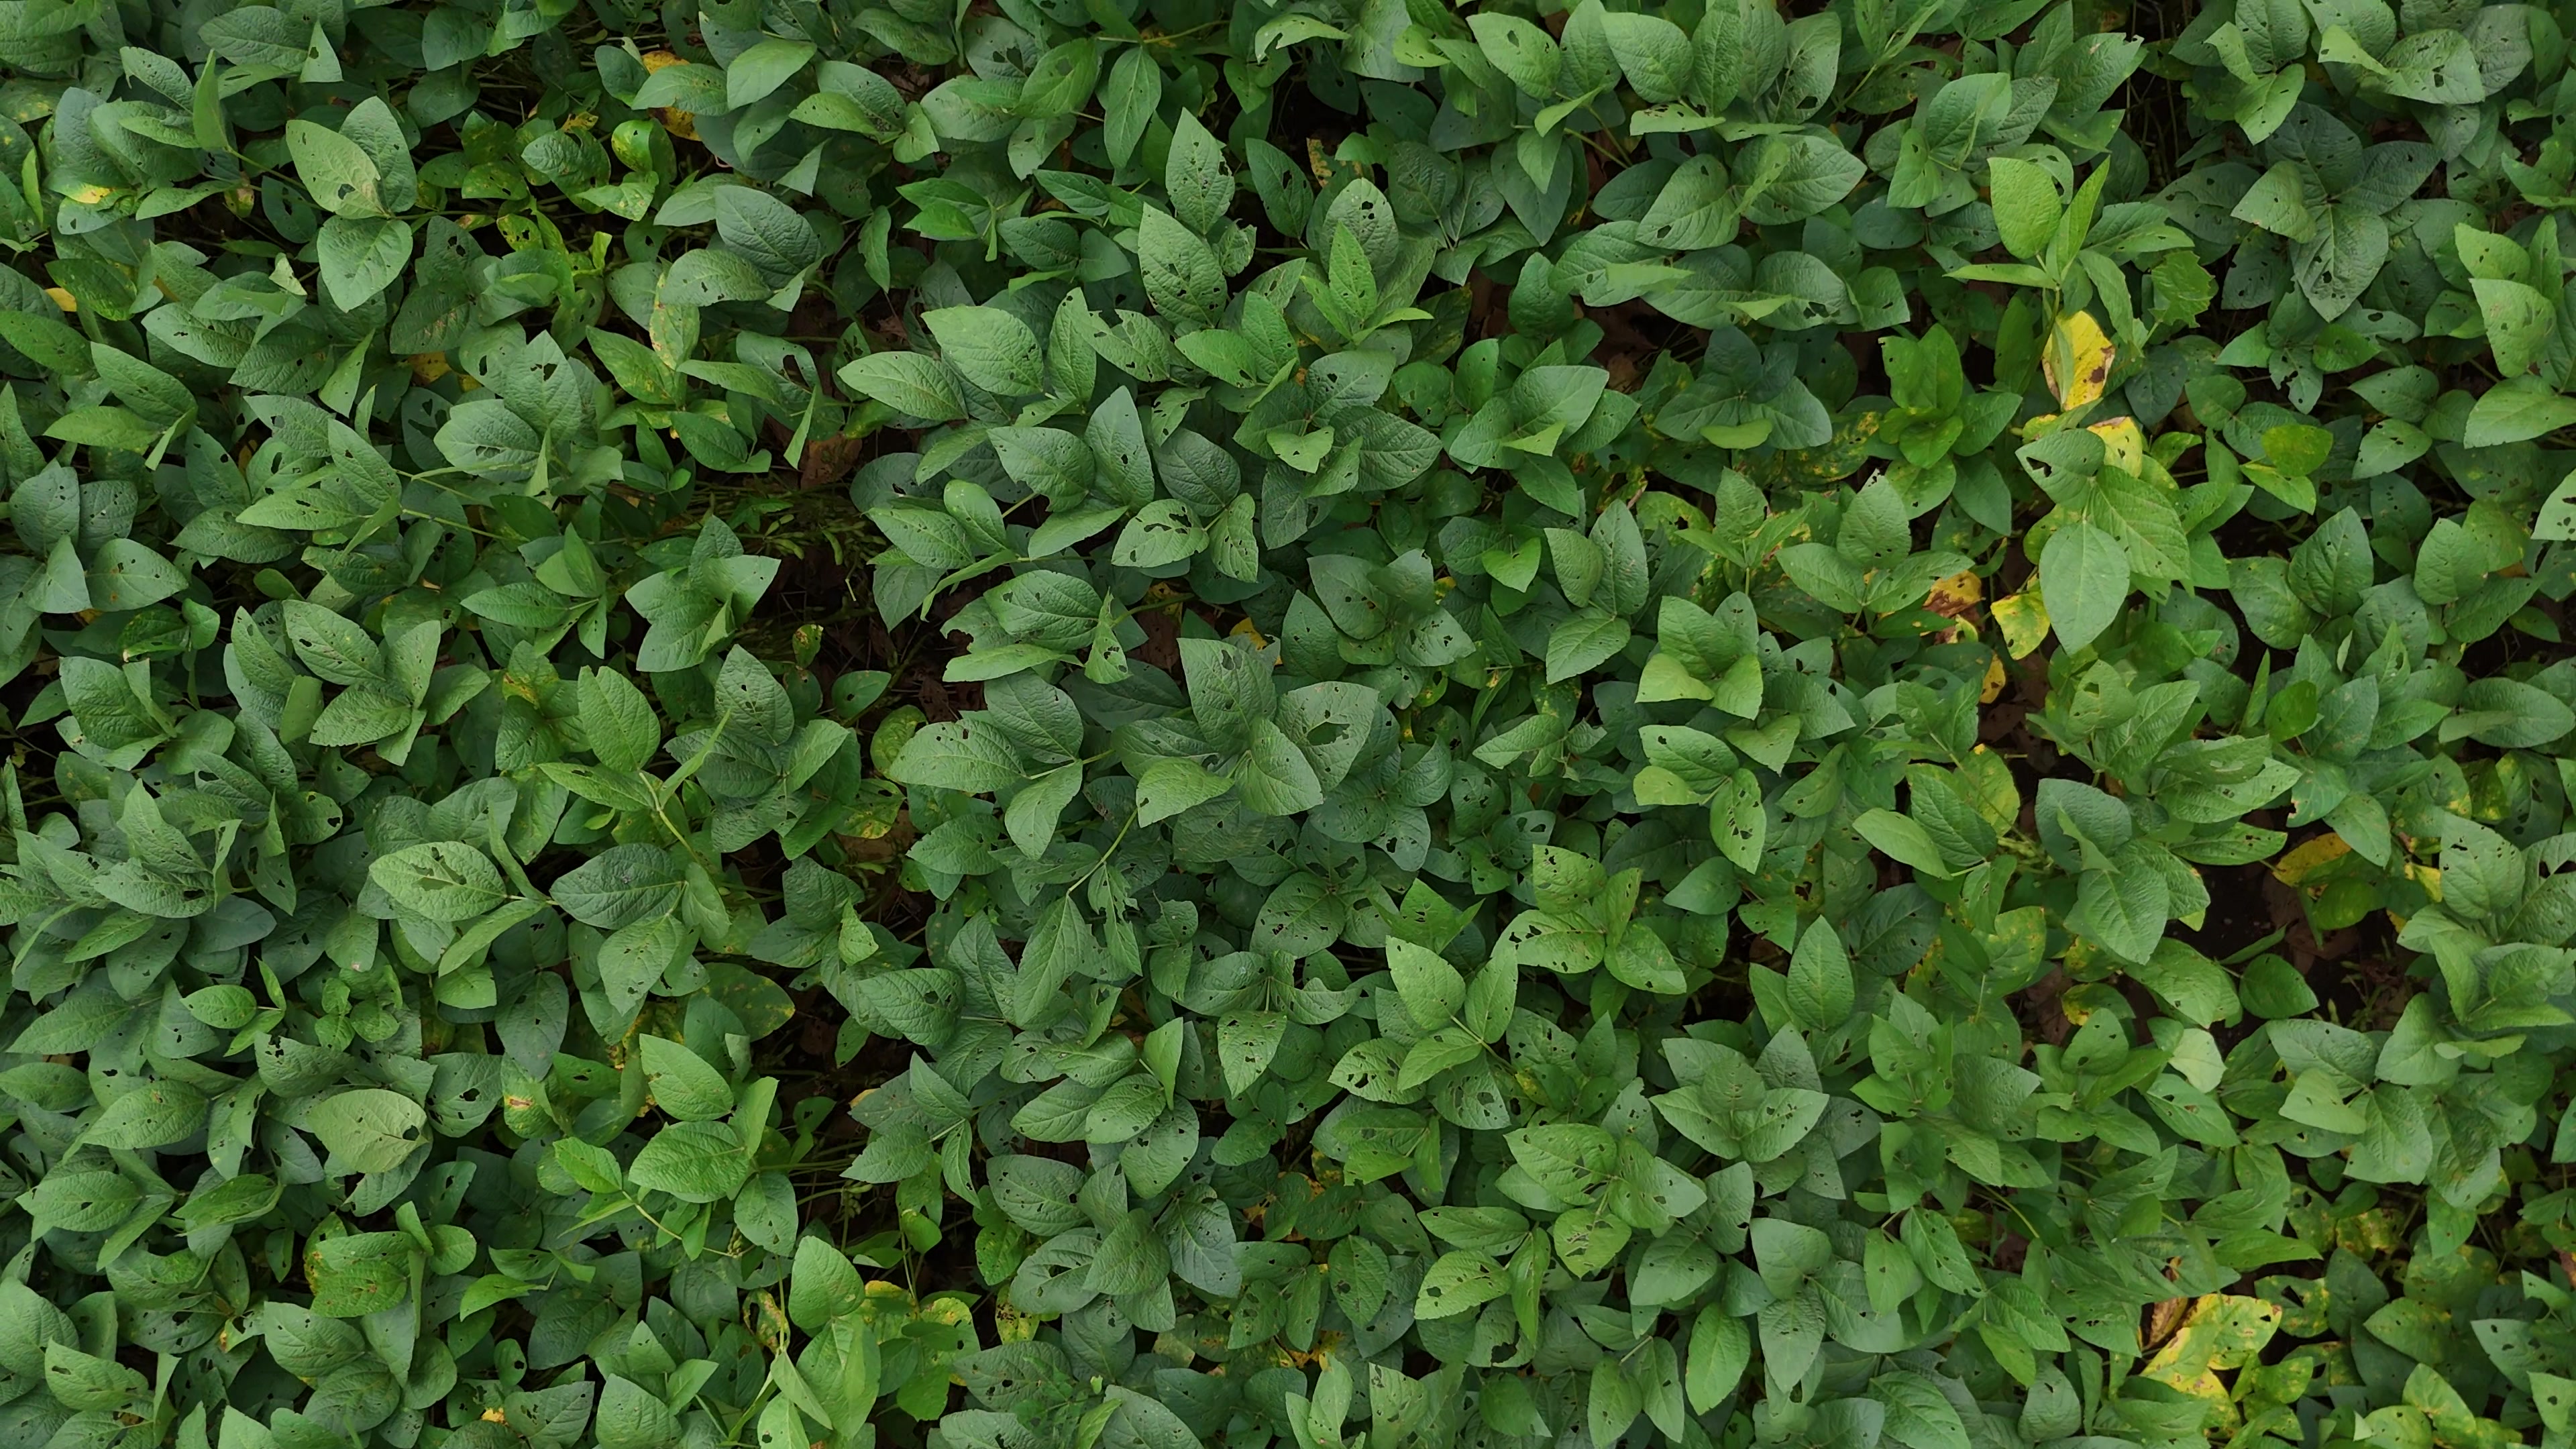
Label: Rust